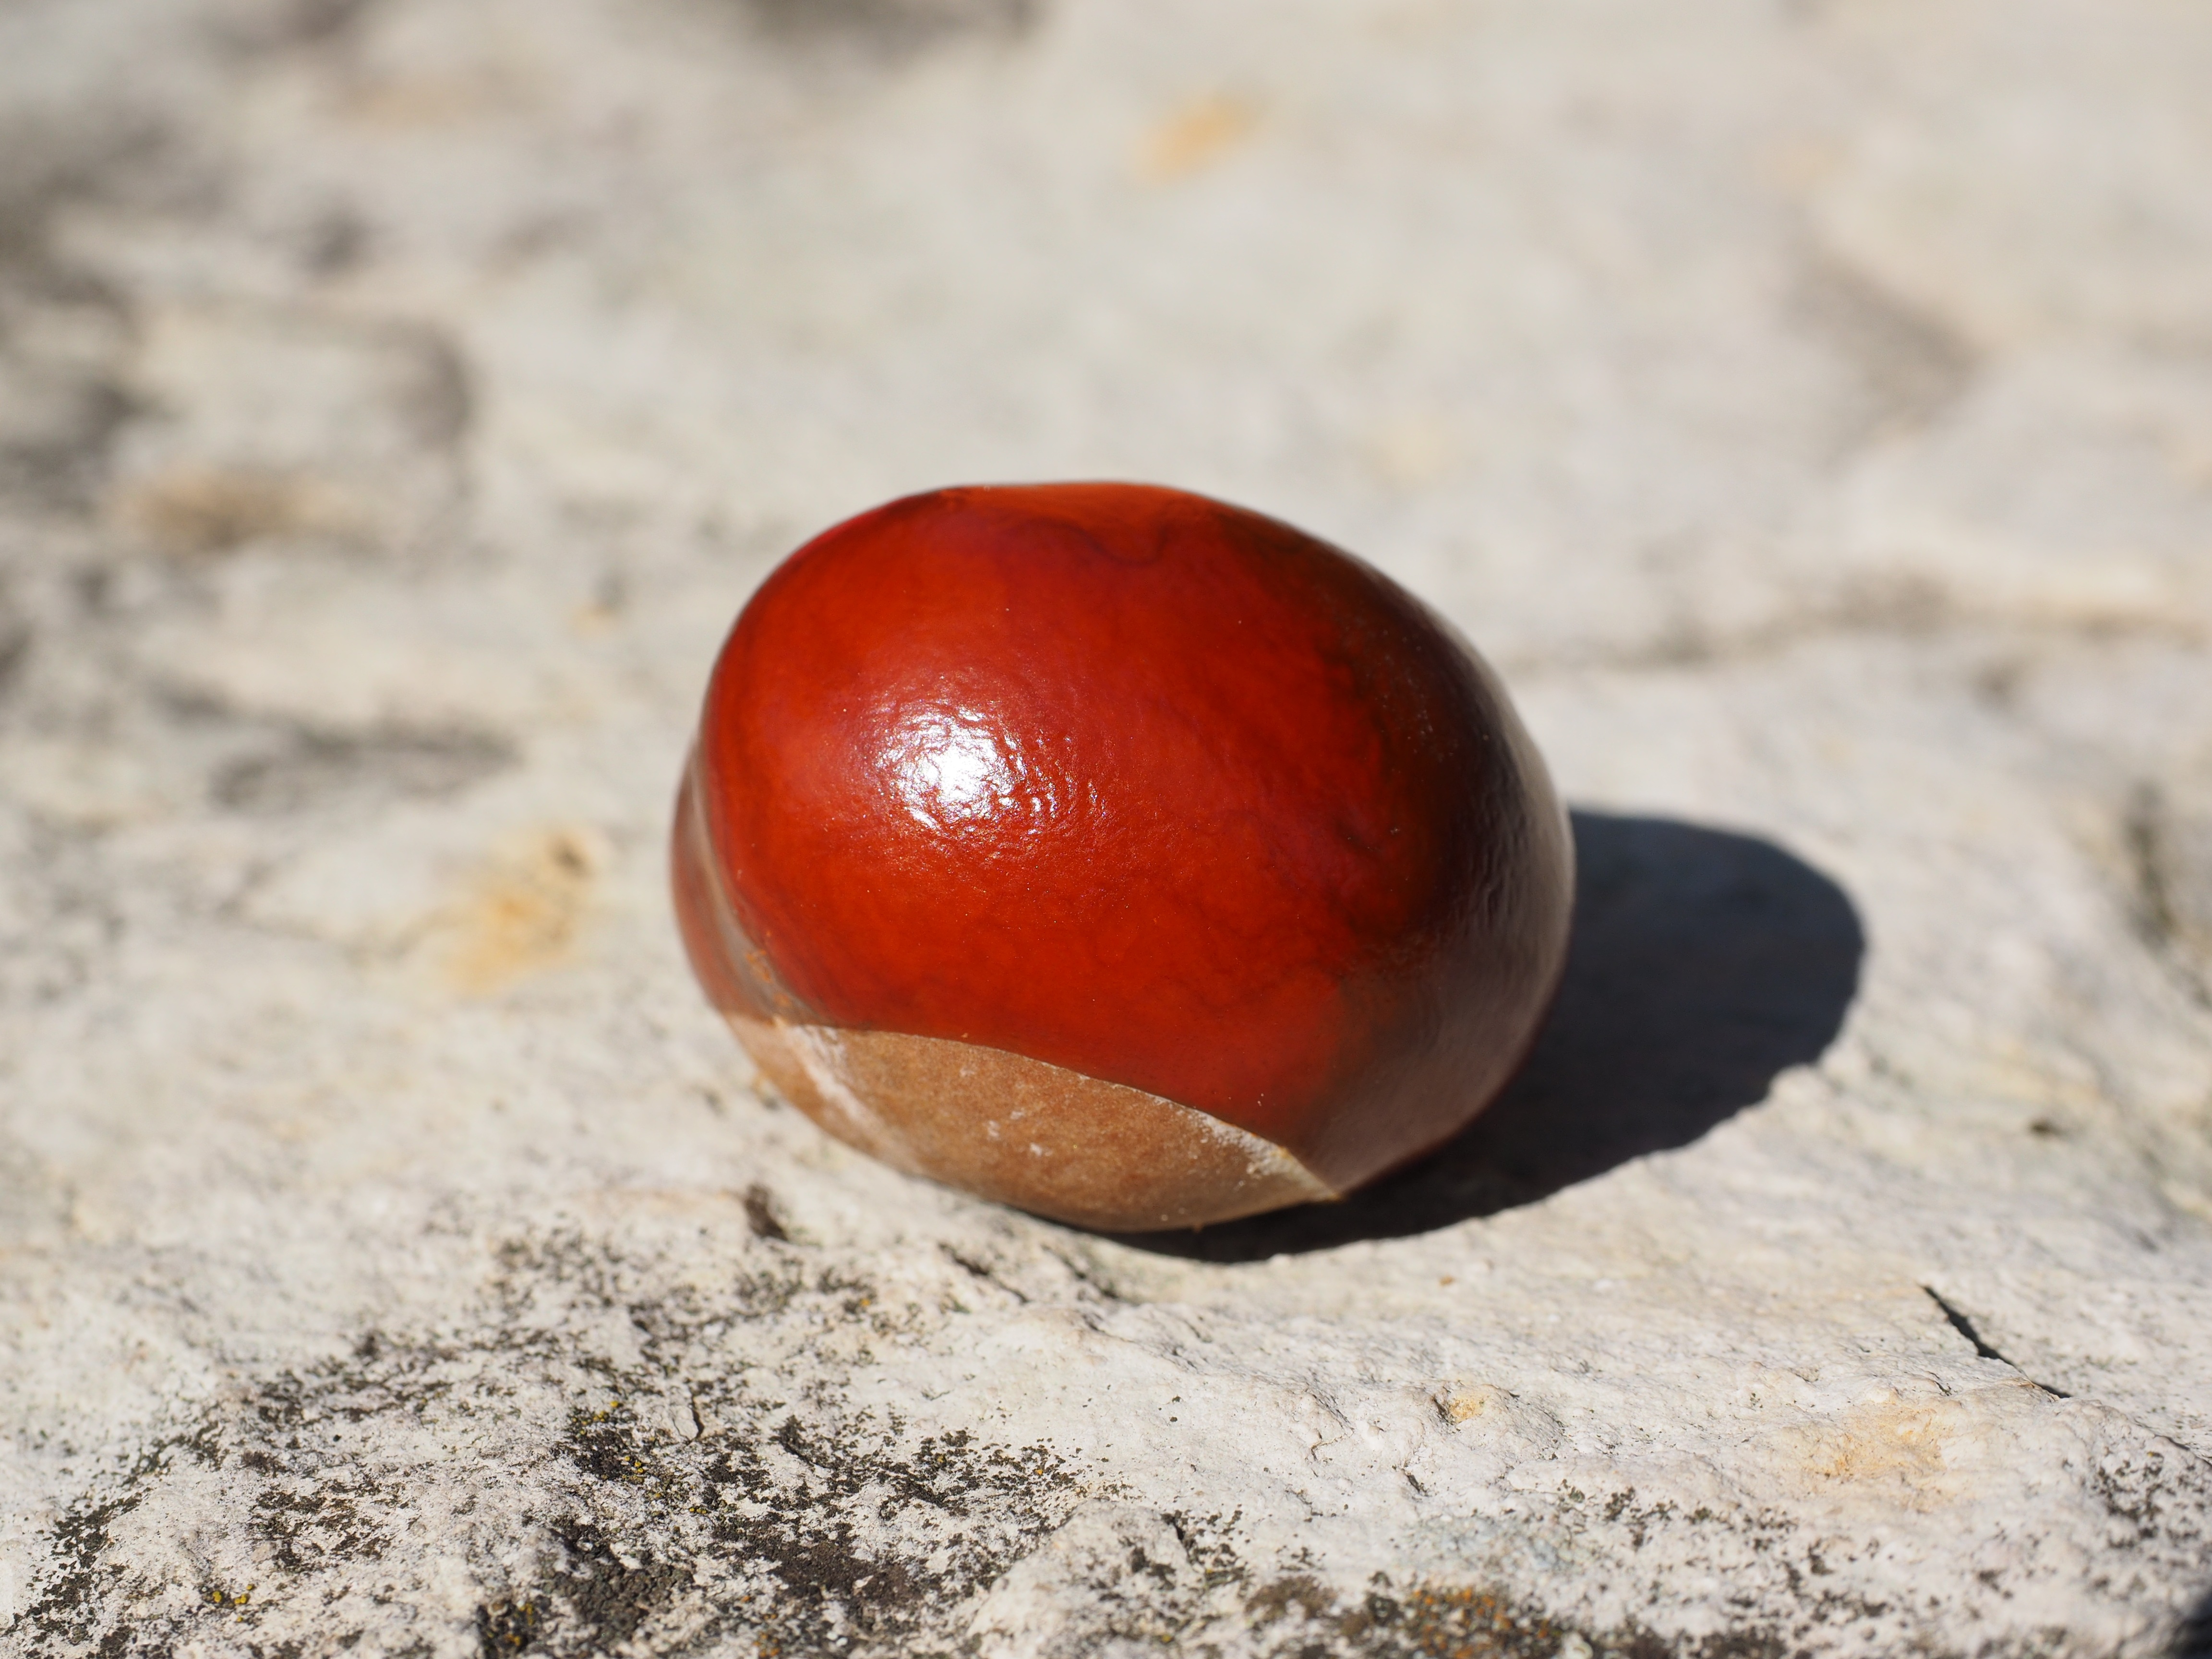
fruit, food, red, produce, shine, autumn, brown, egg, close up, chestnut, macro photography, autumn fruit, chestnut fruit, buckeye